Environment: lab
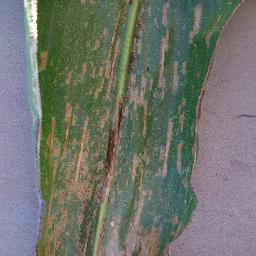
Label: gray_leaf_spot